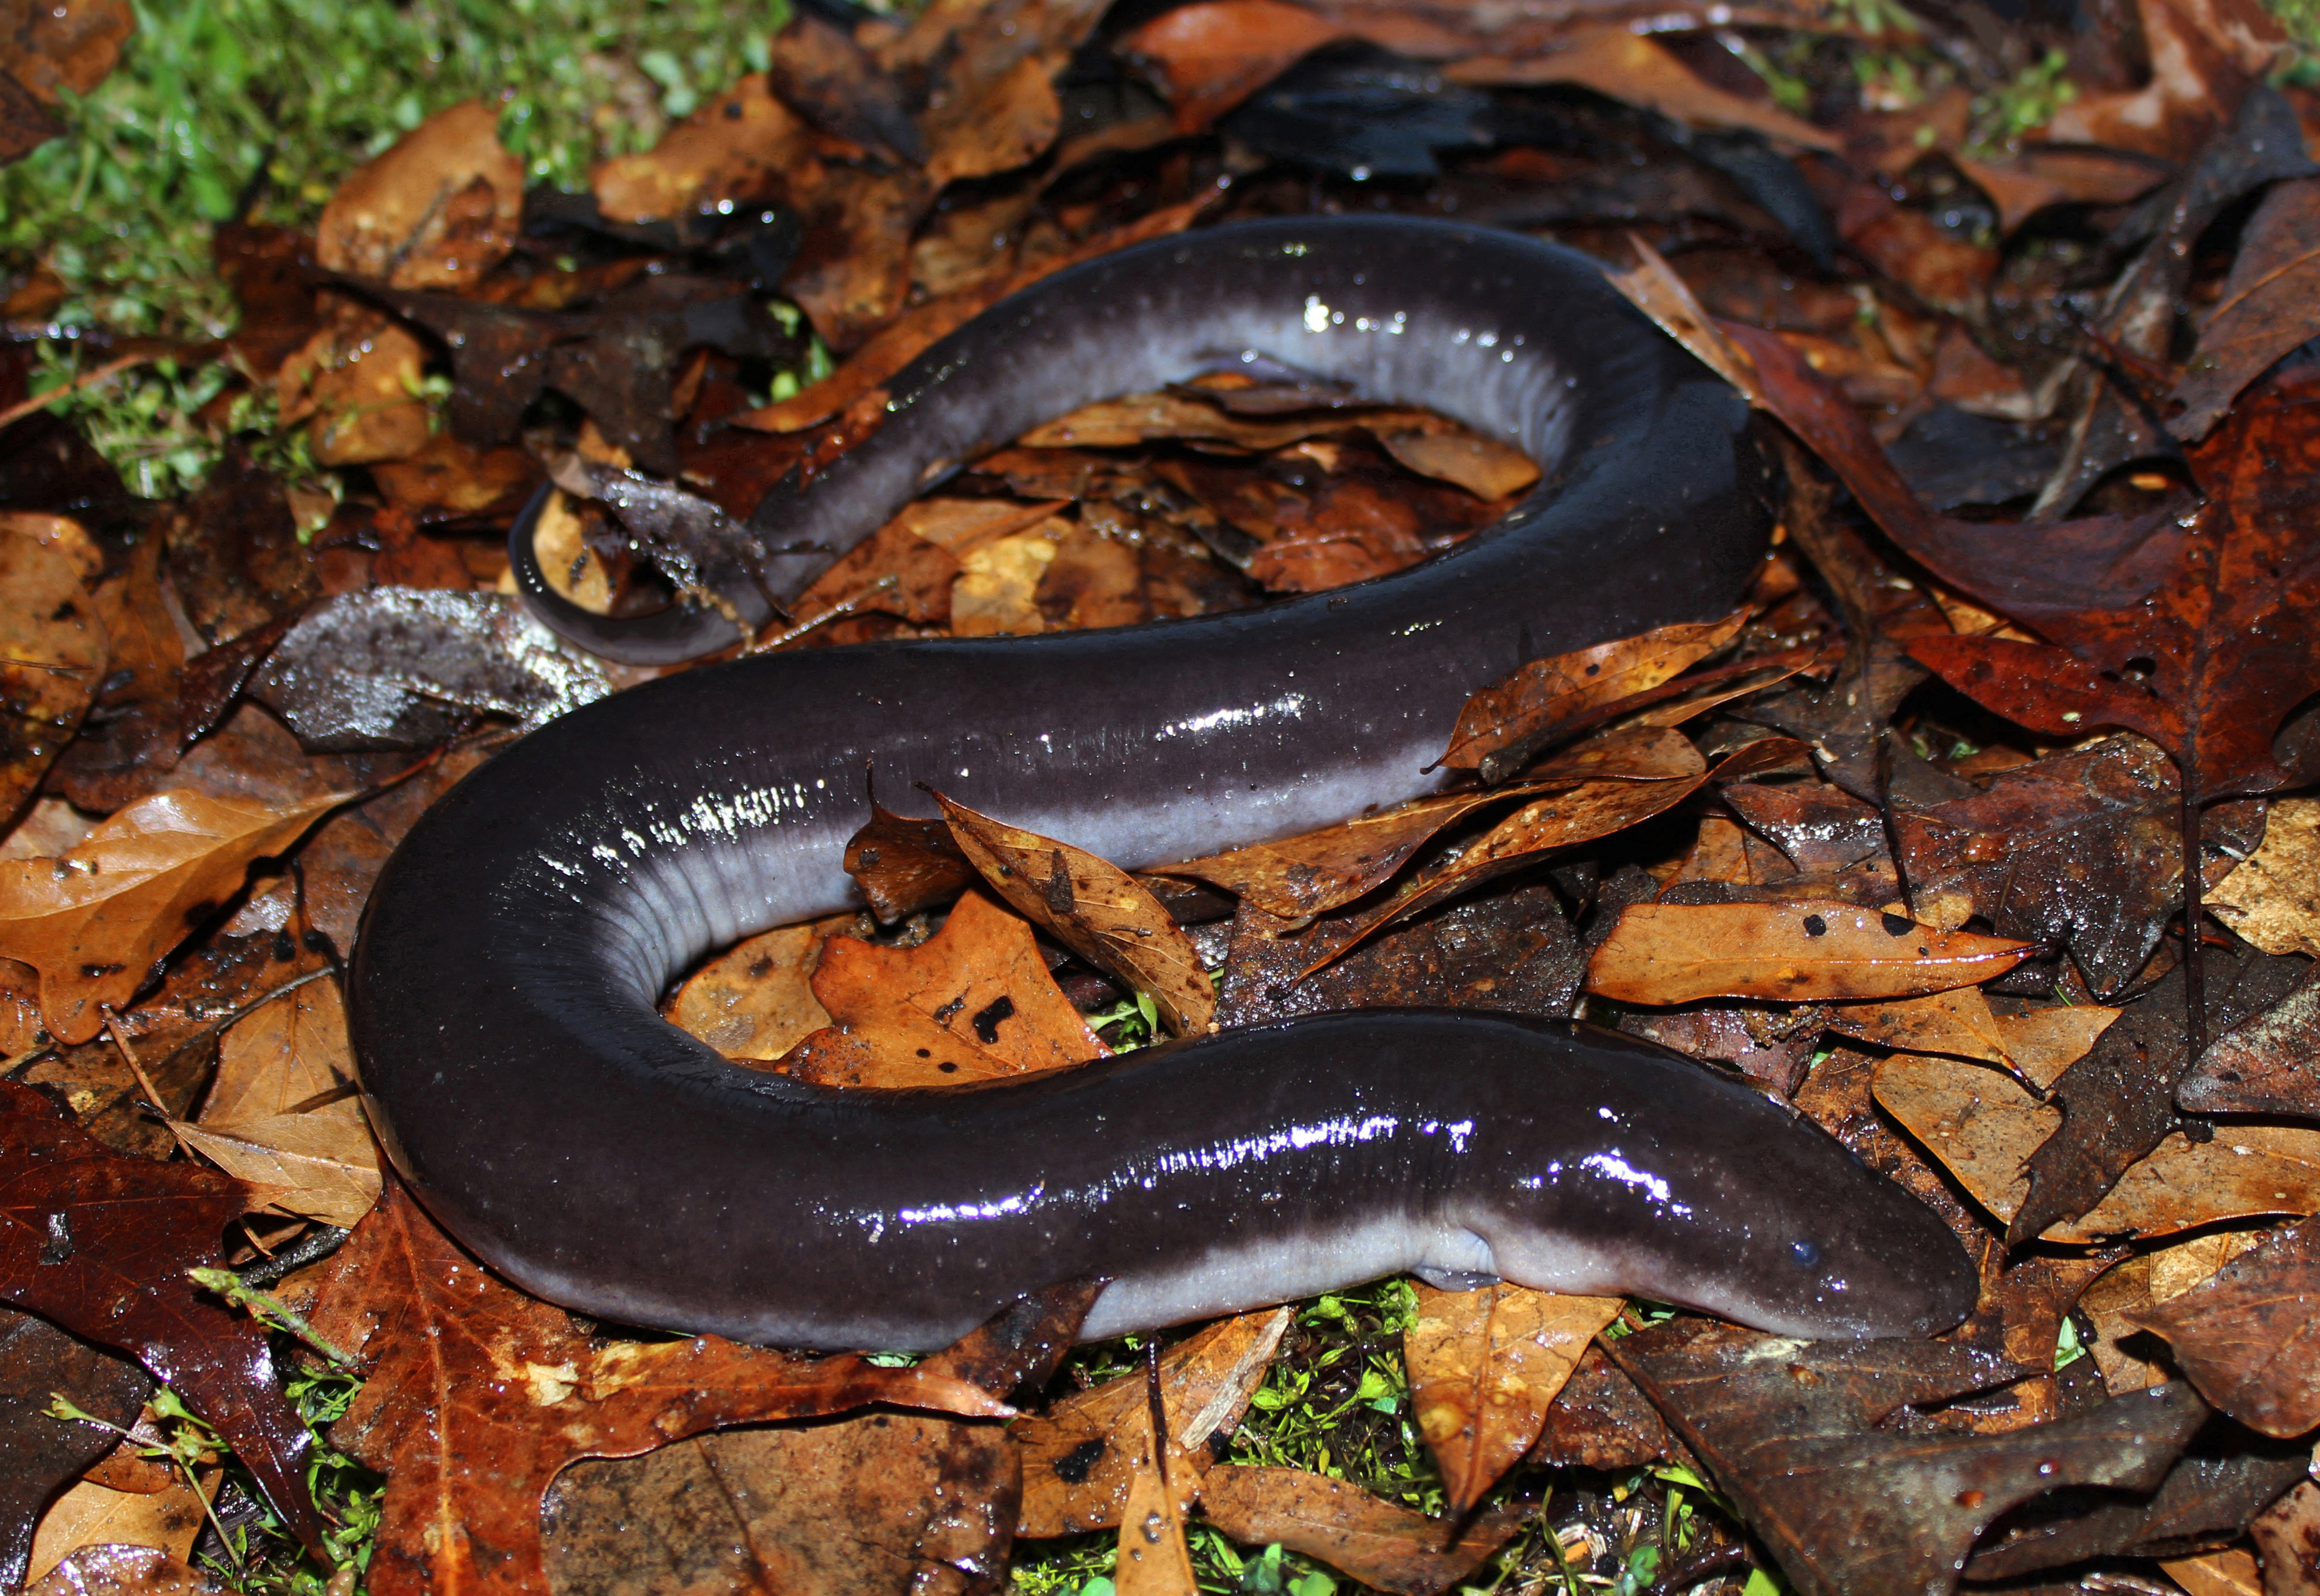
swamp, wildlife, amphibian, fauna, peter, three, slimy, vertebrate, newt, eel, congo, herp, herping, paplanus, toed, salamander, canonrebelt3i, arkansas, slough, salamandra, amphiuma, tridactylum, garter snake, colubridae, salamandridae, lissotriton, european fire salamander, ambystoma maculatum